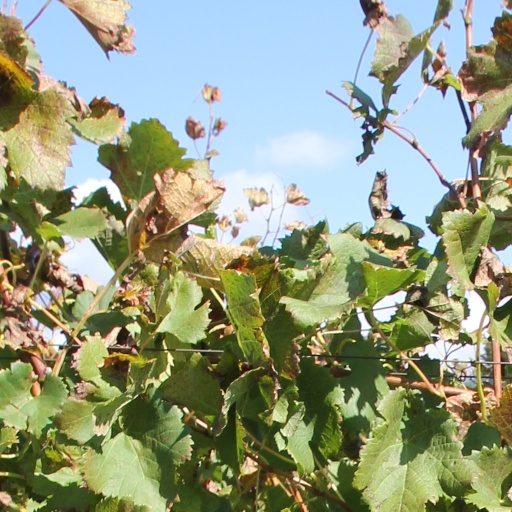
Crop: grape